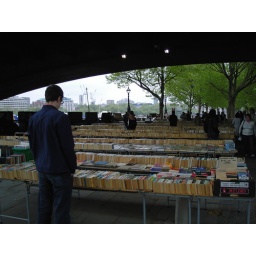
The book market by the National Film Theatre